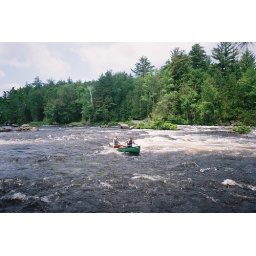
Our white water canoe trip down the Madawaska River in June of 2008.